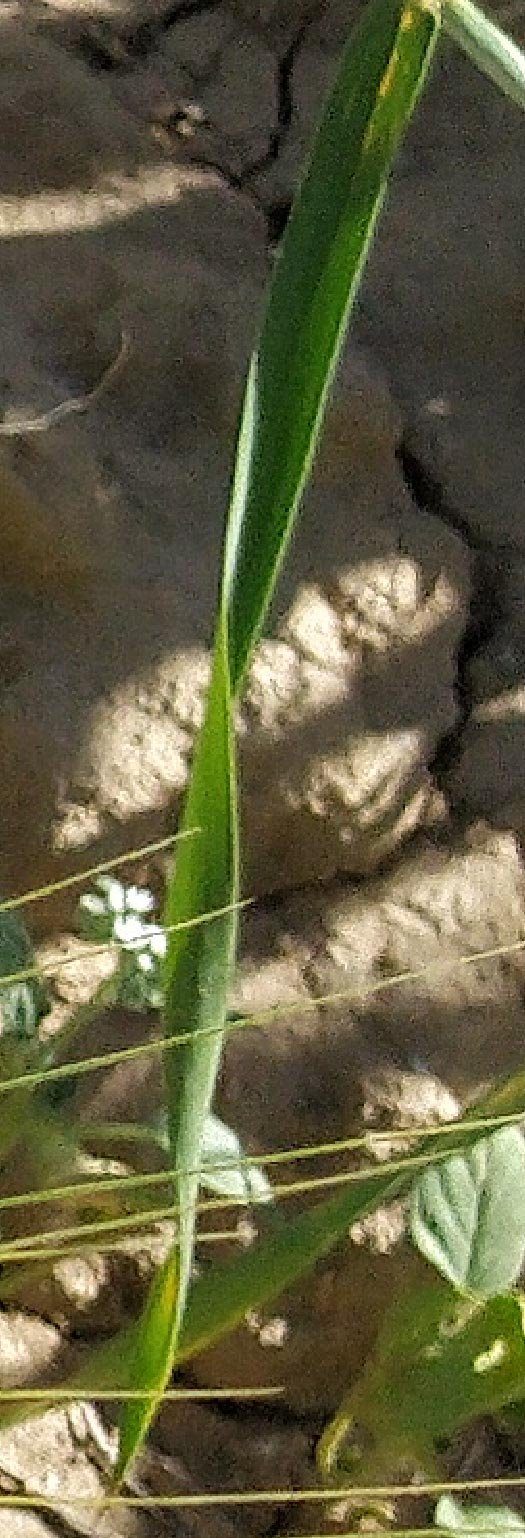
Label: Wheat___Healthy